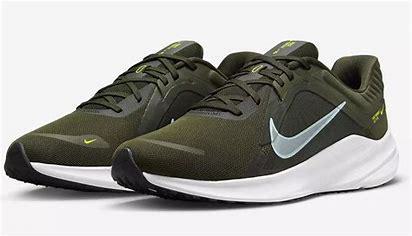
Brand: Nike
Model: Quest 5